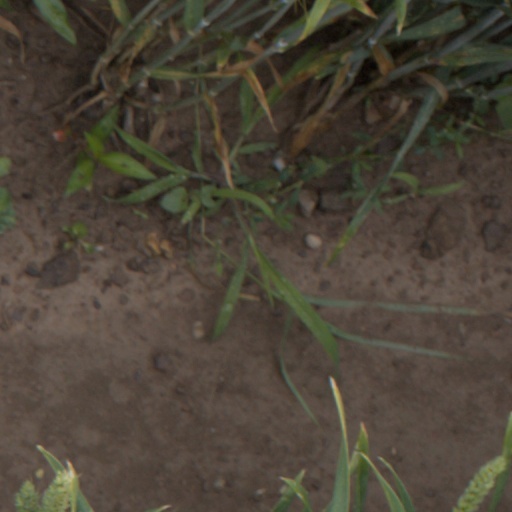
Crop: wheat